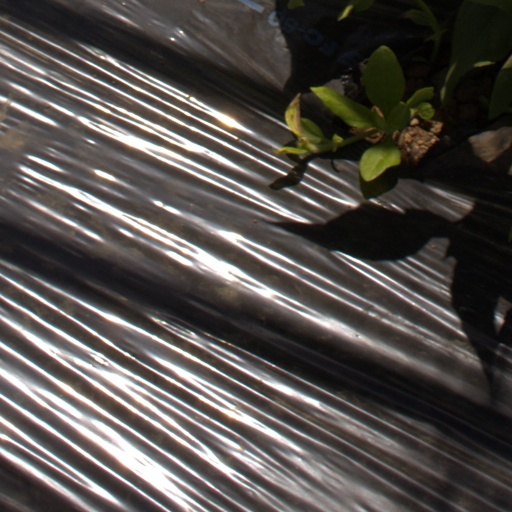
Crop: Jerusalem artichoke